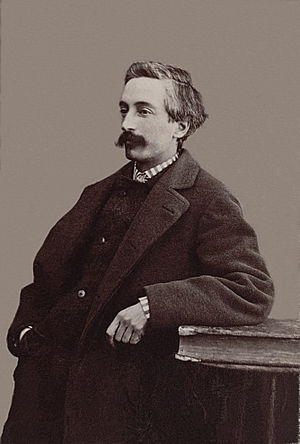
Édouard Lockroy
Édouard Lockroy (Nadar).
Édouard Lockroy var en fransk politiker, søn af skuespilleren og senere dramatiske forfatteren Lockroy.